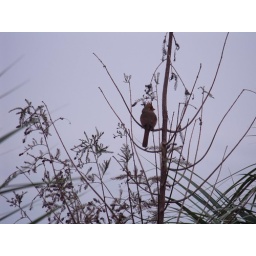
female cardinal against the overcast sky